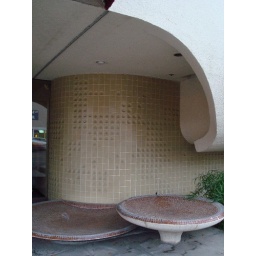
This great fountain is outside this office building in Beverly Hills.